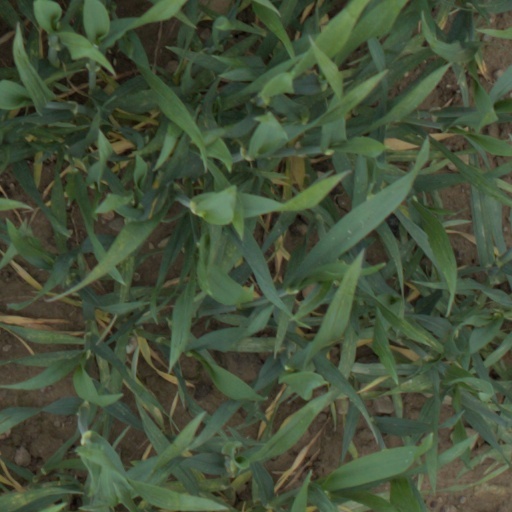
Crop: wheat